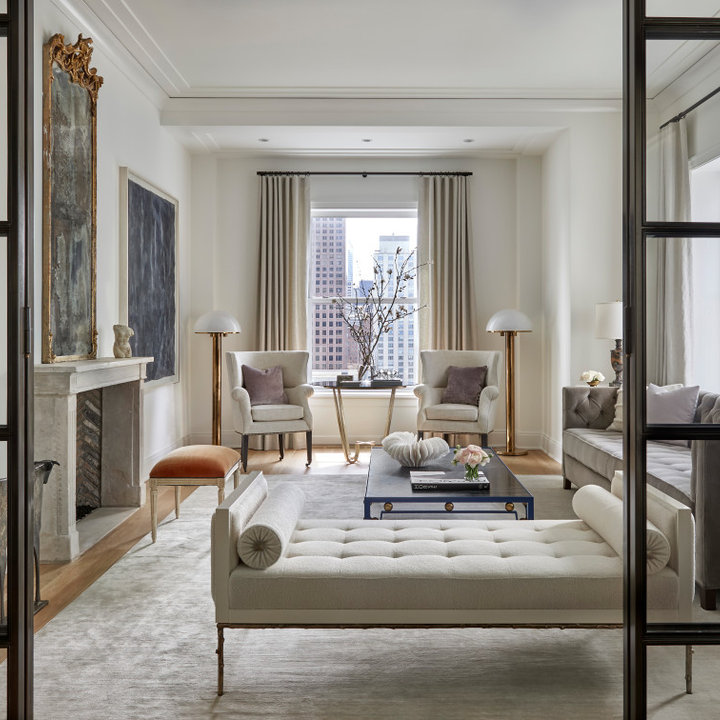
Style: Vintage